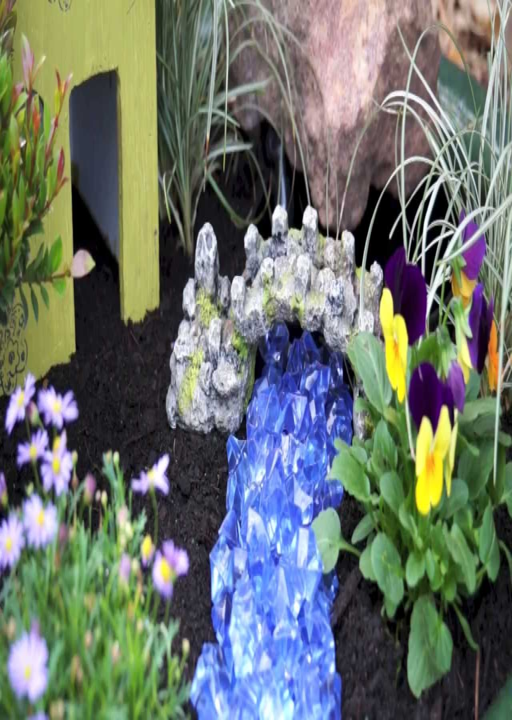
fairy garden in a pot